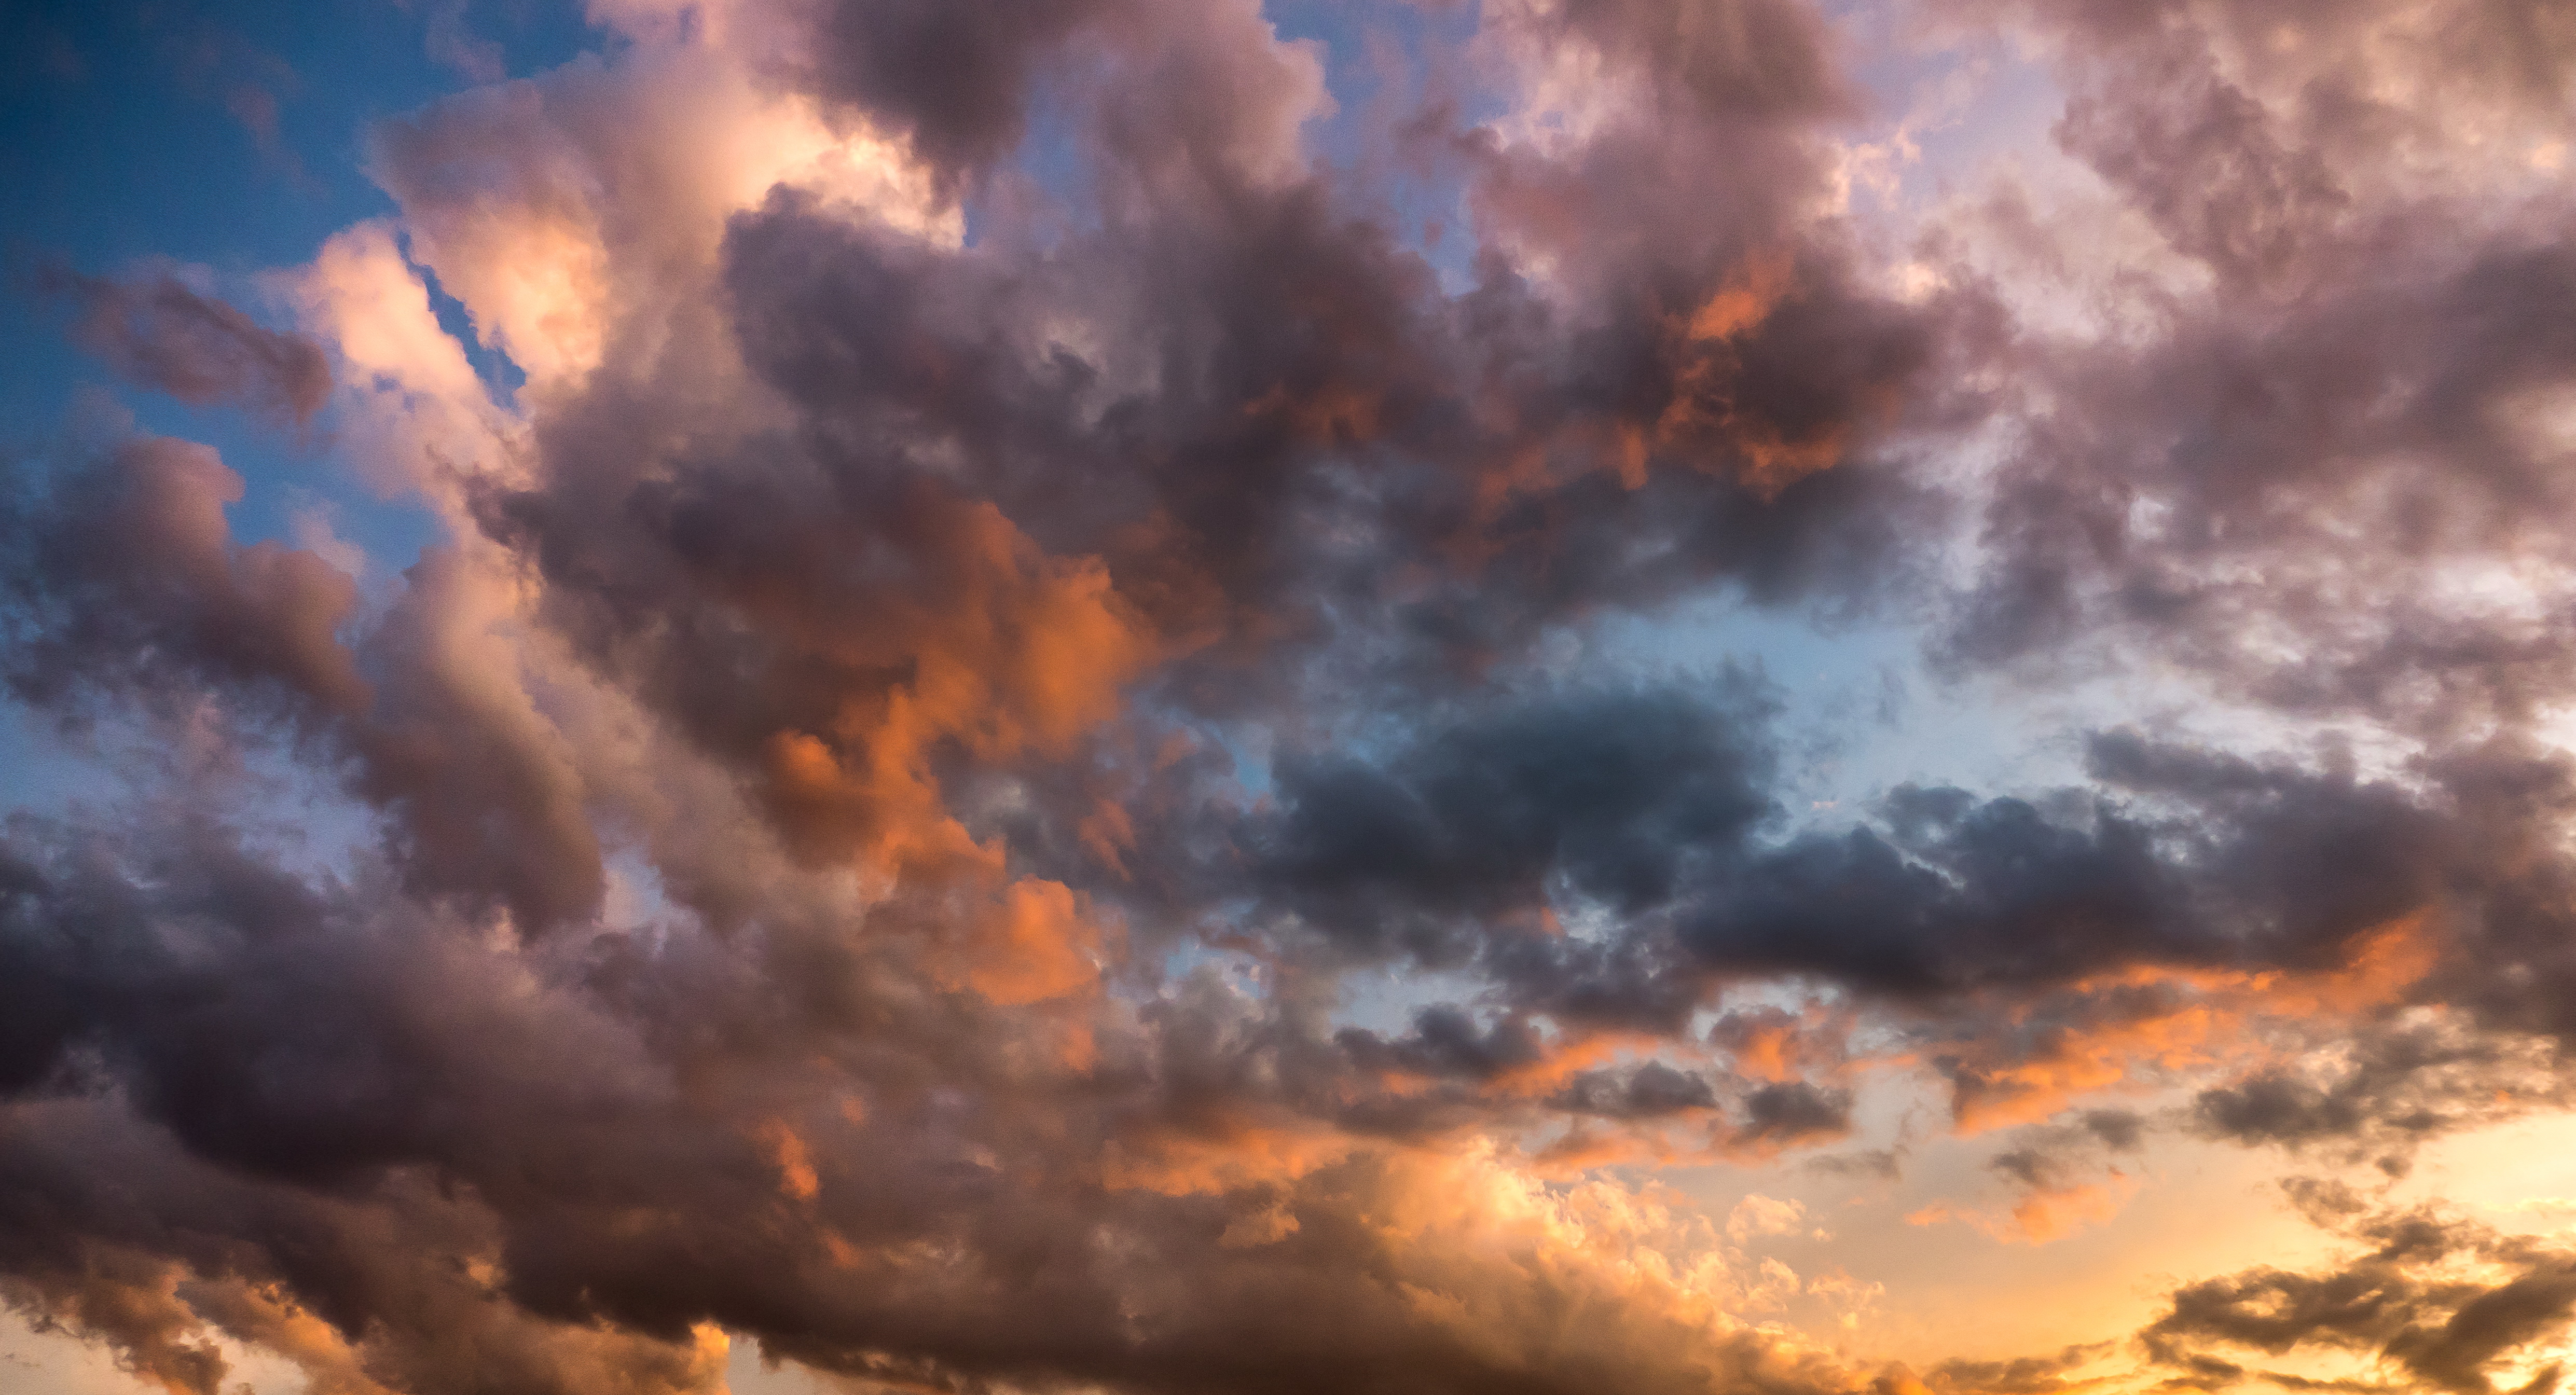
clouds, spring, sky, cloud, daytime, nature, afterglow, atmosphere, cumulus, geological phenomenon, evening, atmospheric phenomenon, dusk, red sky at morning, orange, morning, celestial event, sunlight, heat, meteorological phenomenon, ecoregion, horizon, calm, sunrise, sunset, dawn, landscape